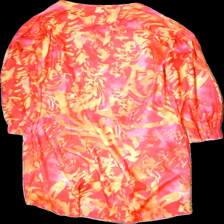
View: back
Type: Dress
Category: Ladies
Brand: Missing
Colors: Pink, Yellow
Material: 100% polyester
Pattern: Floral print
Cut: Loose
Size: XL
Season: Summer
Smell: Minor
Price range: <50
Recommended usage: Reuse